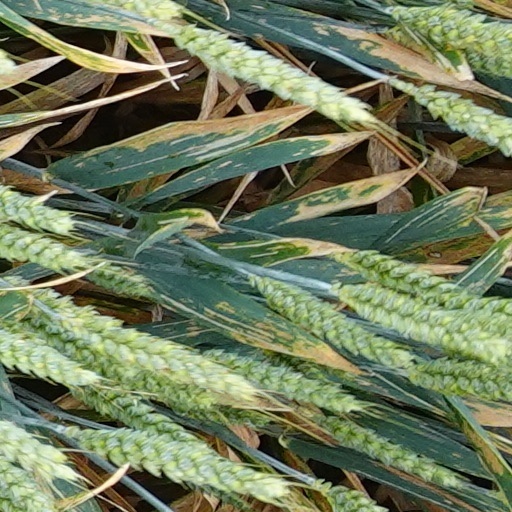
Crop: wheat